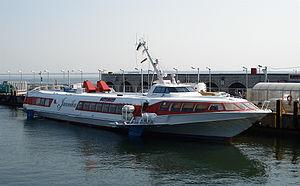
Un hydroptère, du préfixe hydro-, et du suffixe -ptère, hydrofoil boat en anglais, est un type de bateau dont la coque s’élève et se maintient en équilibre hors de l’eau à partir d'une certaine vitesse grâce à la portance d'un ensemble d'ailes immergées ou foils, qui fonctionnent selon le même principe qu’une aile d'avion. En supprimant la traînée de frottement et de vague de la coque, cette technique permet d’augmenter la vitesse des bateaux.